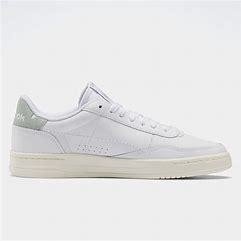
Brand: Reebok
Model: Court Peak